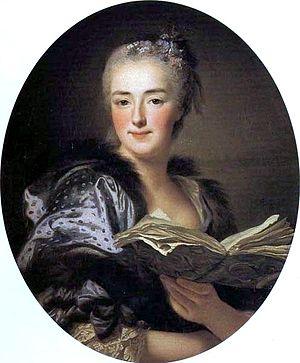
Marie-Jeanne Buzeau, épouse de François Boucher, née en 1716 et morte en 1796 est une artiste, miniaturiste et graveuse française du XVIIIᵉ siècle.
François Boucher, né le 29 septembre 1703 à Paris où il est mort le 30 mai 1770, est un peintre français, représentatif du style rococo.